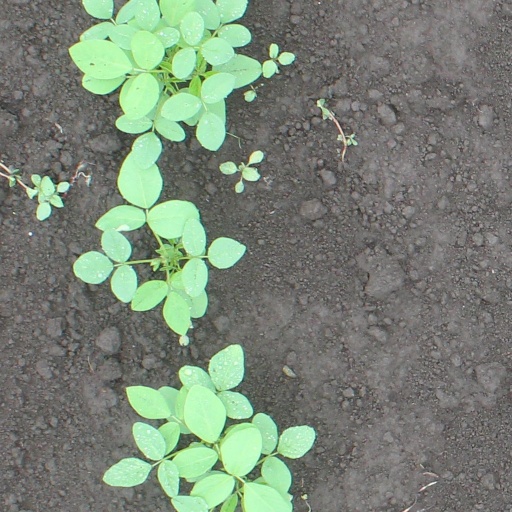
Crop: soybean